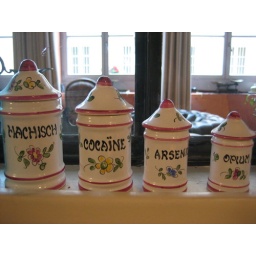
Oddly enough in the kitchen of Charlene's bougie host family's house